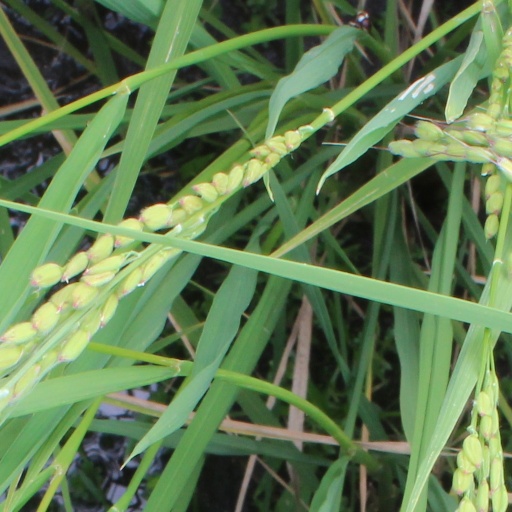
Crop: rice